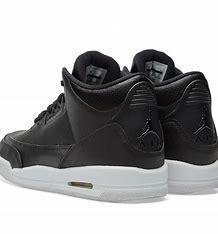
Brand: Nike
Model: Air 3